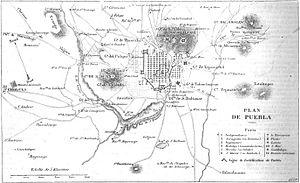
Expédition du Mexique. — Plan de la ville de Puebla et de ses travaux de défense.
Le siège de Puebla eut lieu en de mars à mai 1863, pendant l'expédition du Mexique. Il opposa l'armée française aux forces républicaine mexicaine et se conclut par une victoire française et la livraison de la ville par les Mexicains le 17 mai 1863.